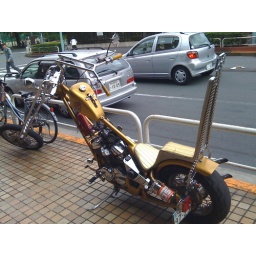
The next day when Akira was taking me to the train station, I saw this crazy bike in Ikebukuro.